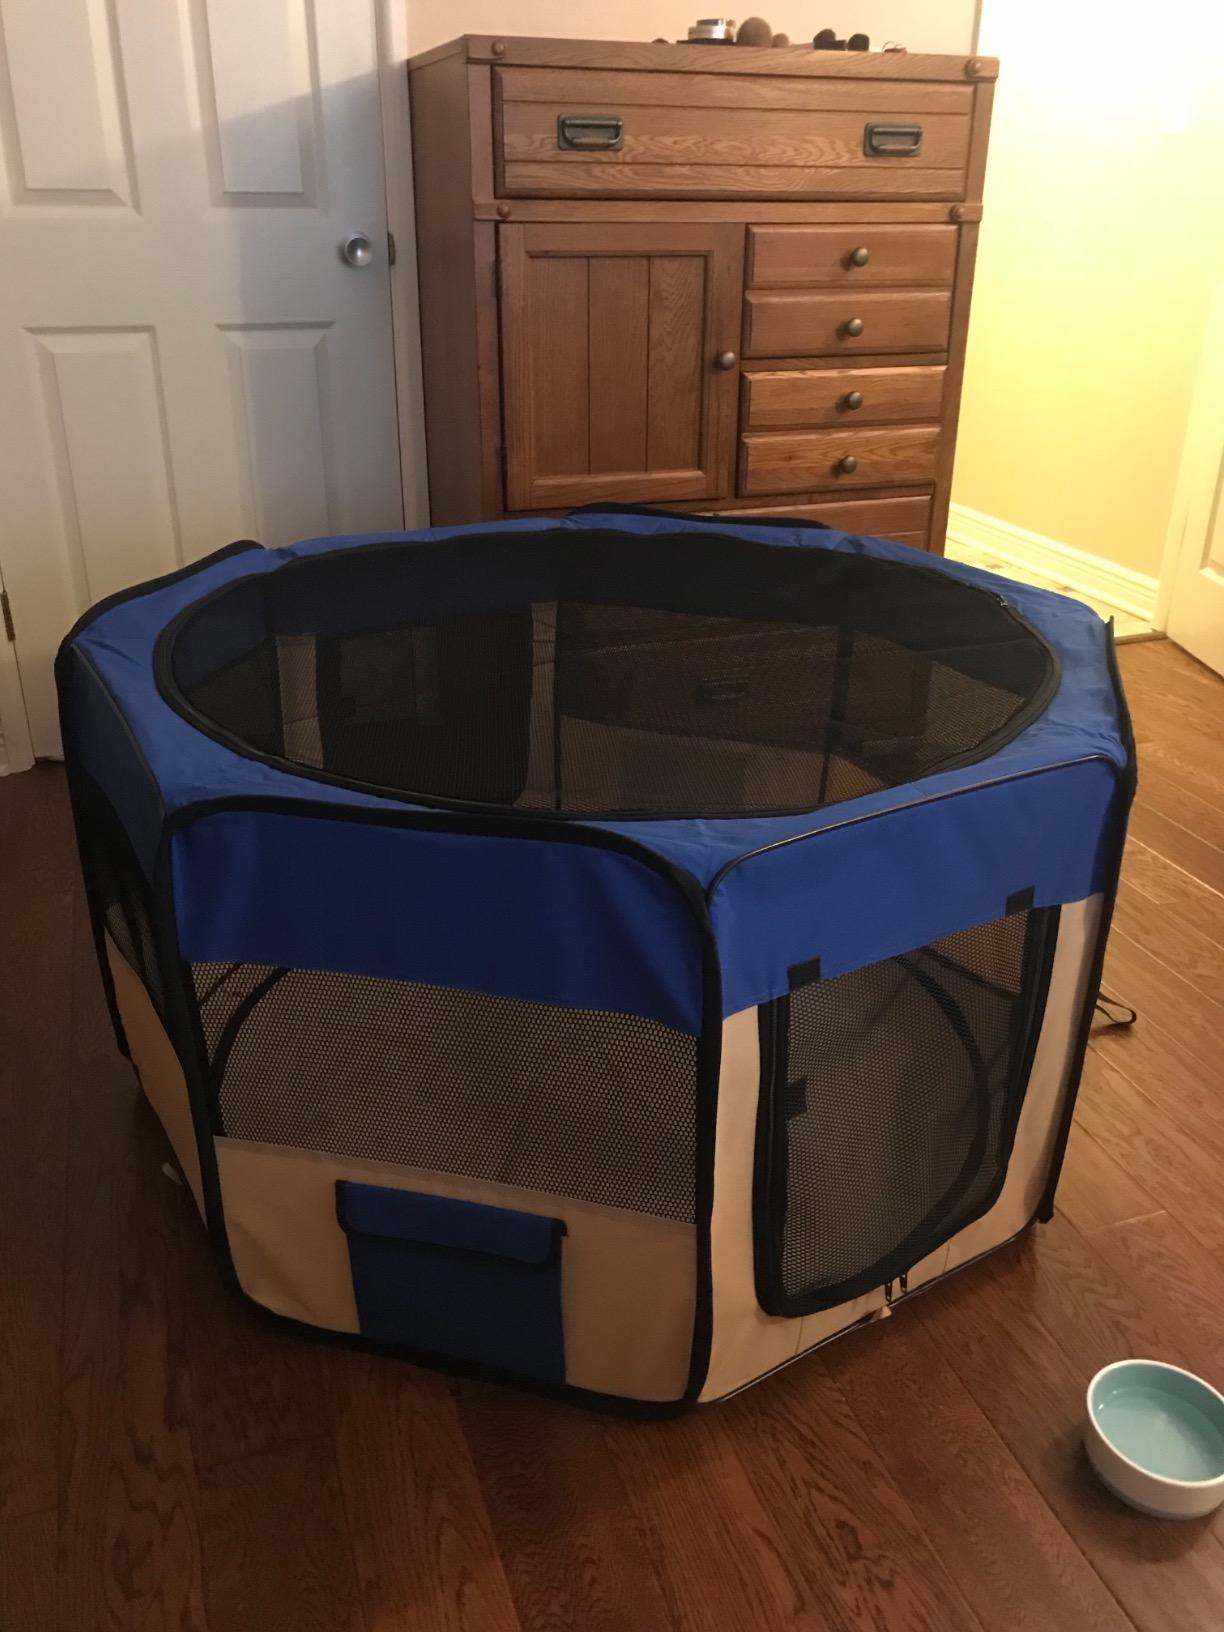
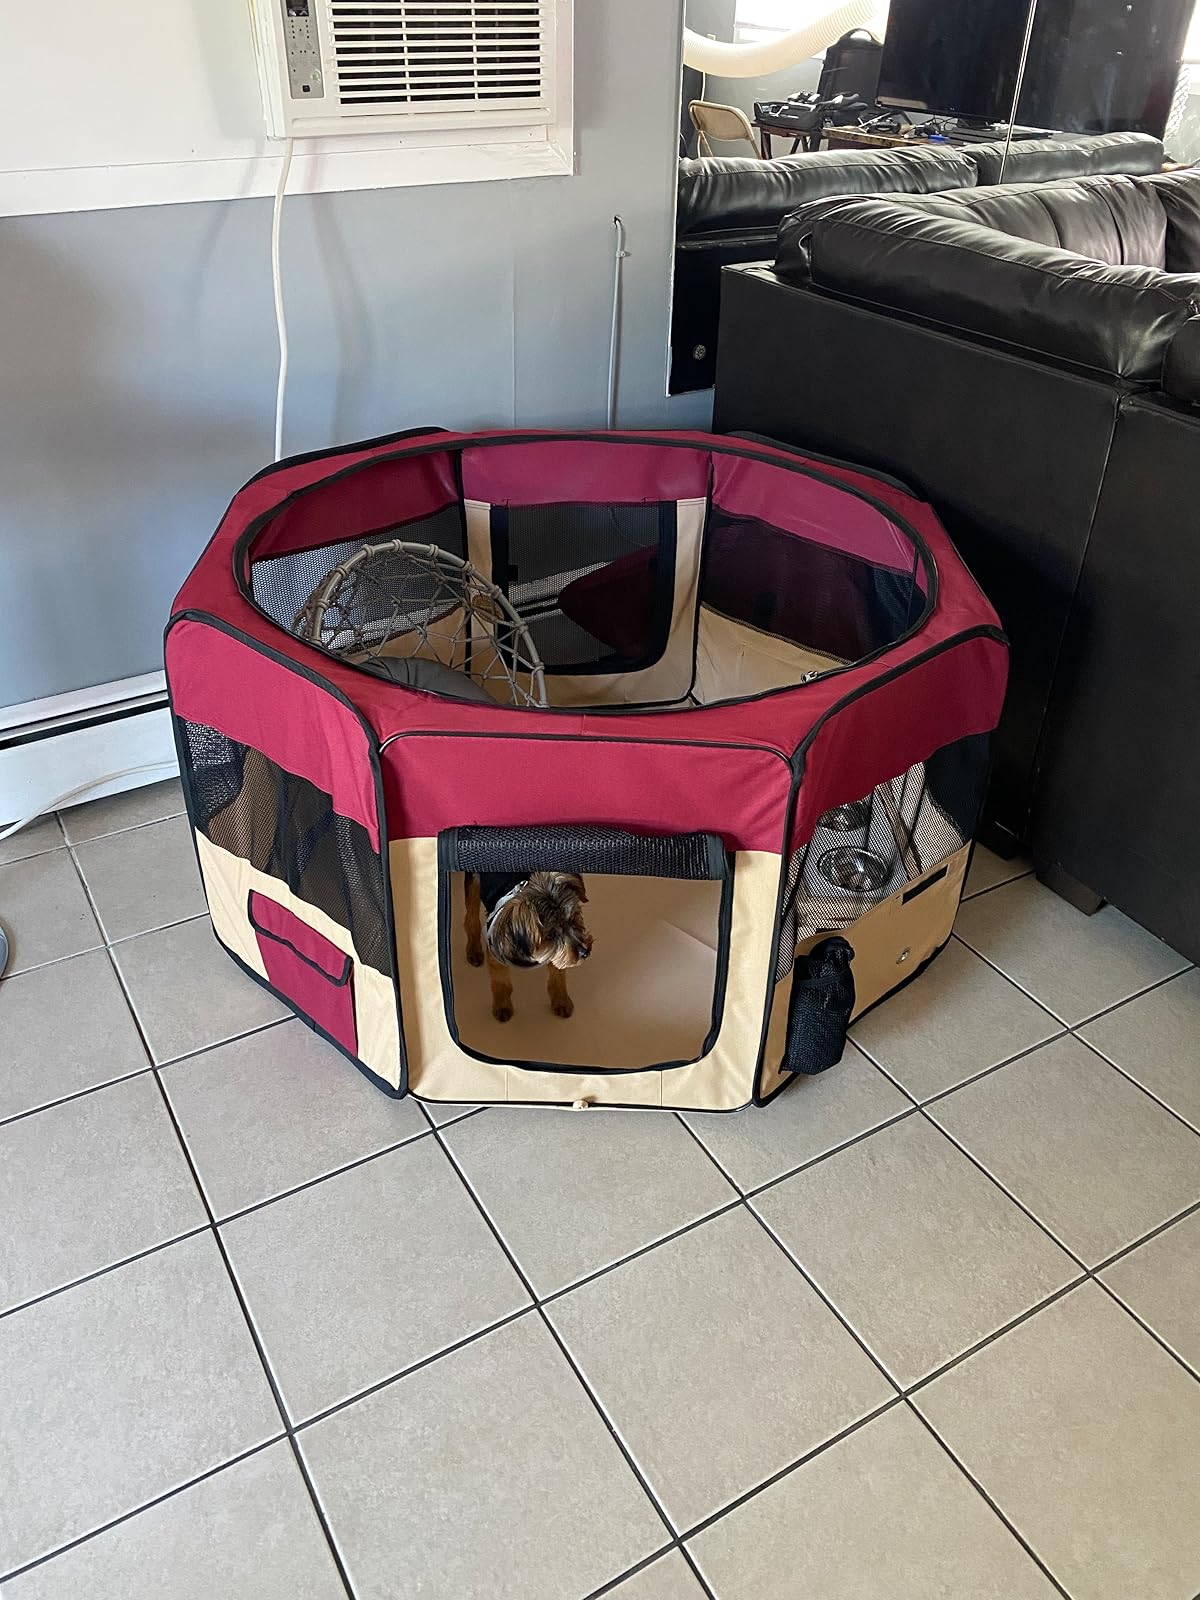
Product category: items_kennel
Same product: no